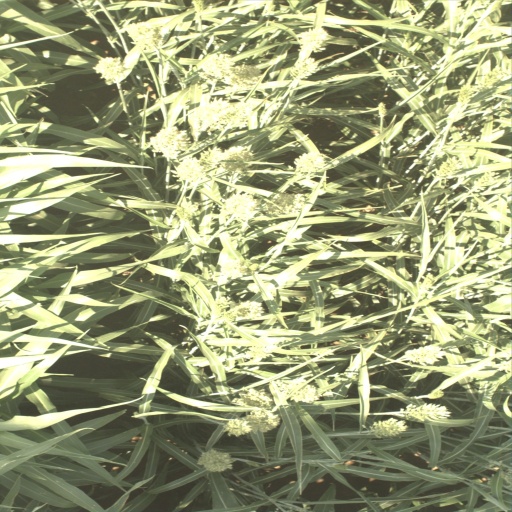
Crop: sorghum